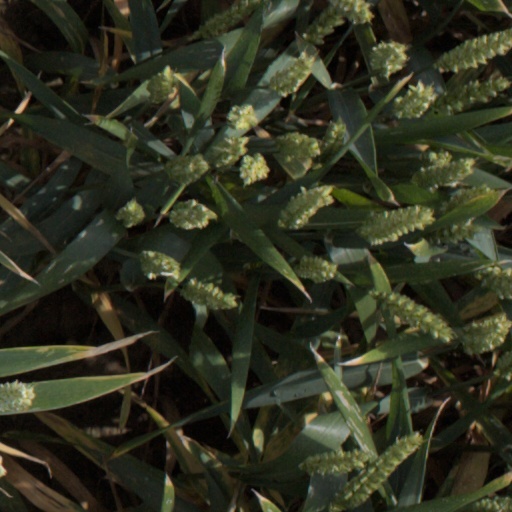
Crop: wheat